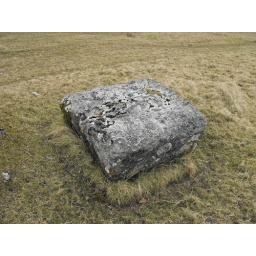
Upside down cross base in the middle of the Little Curragh.